Pedro I of Brazil

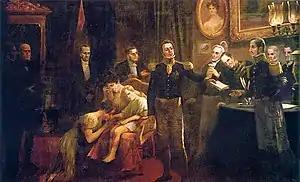
Pedro I delivers his abdication letter on 7 April 1831, painting by

After his wife's death, Pedro I realized how miserably he had treated her, and his relationship with Domitila began to crumble. Maria Leopoldina, unlike his mistress, was popular, honest and loved him without expecting anything in return. The Emperor greatly missed her, and even his obsession with Domitila failed to overcome his sense of loss and regret. One day Domitila found him weeping on the floor and embracing a portrait of his deceased wife, whose sad-looking ghost Pedro I claimed to have seen. Later on, the Emperor left the bed he shared with Domitila and shouted: "Get off of me! I know I live an unworthy life of a sovereign. The thought of the Empress does not leave me." He did not forget his children, orphaned of their mother, and was observed on more than one occasion holding his son, the young Pedro, in his arms and saying: "Poor boy, you are the most unhappy prince in the world."